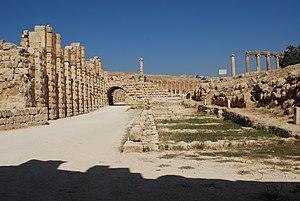
Temenos du temple de Zeus.